Daguerreotype

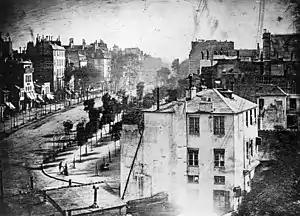
The earliest reliably dated photograph of people, "View of the Boulevard du Temple" was taken by Daguerre one spring morning in 1837 or 1838 from the window of the Diorama, where he lived and worked. It bears the caption "huit heures du matin" (translation: eight o'clock in the morning).

To exploit the invention, 400 shares would be on offer for 1,000 francs each; secrecy would be lifted after 100 shares had been sold, or the rights of the process could be bought for 20,000 francs.